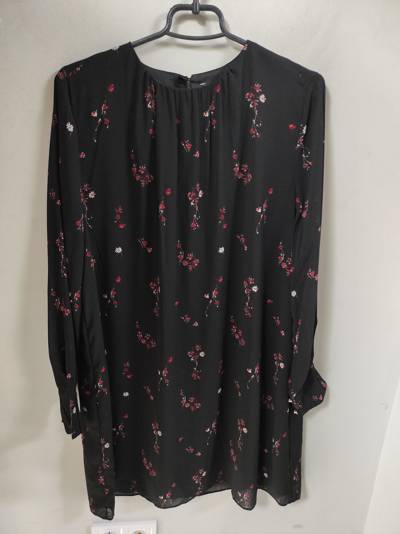
Waste category: clothes